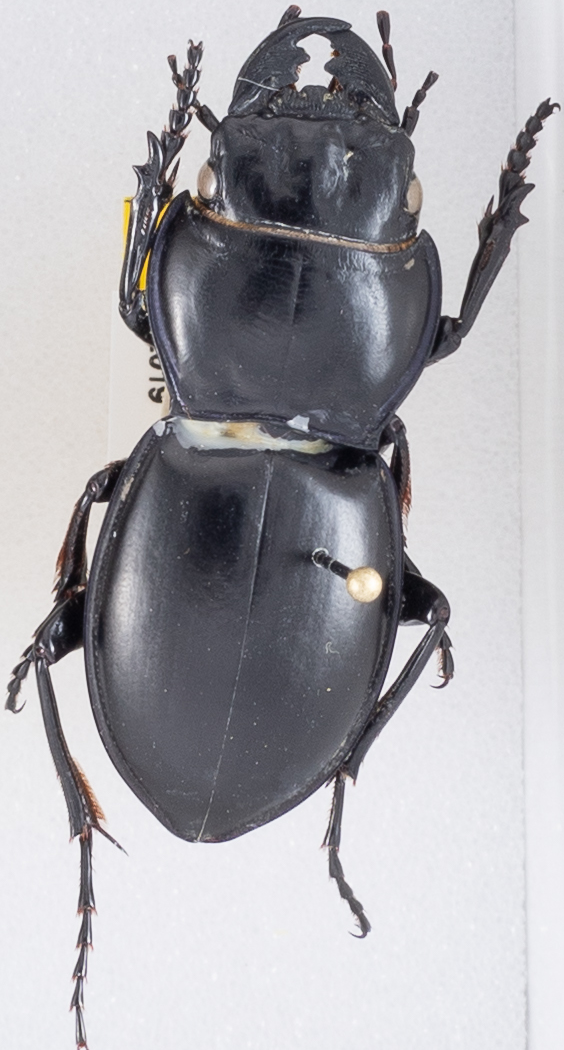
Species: Pasimachus californicus
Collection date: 2019-08-12
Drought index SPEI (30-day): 0.36
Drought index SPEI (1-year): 2.09
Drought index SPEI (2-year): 0.82